Lost-n-Found Youth

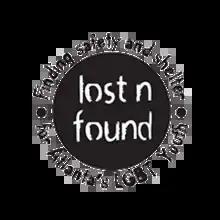

Lost-n-Found Youth is an Atlanta, Georgia-based organization that assists homeless LGBT youth. The organization, at the time of its 2011 founding was the "only organization actively taking Atlanta's LGBT homeless youth directly off the streets".